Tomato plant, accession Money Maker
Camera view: horizontal (90 deg, fisheye); turntable rotation: 150 degrees
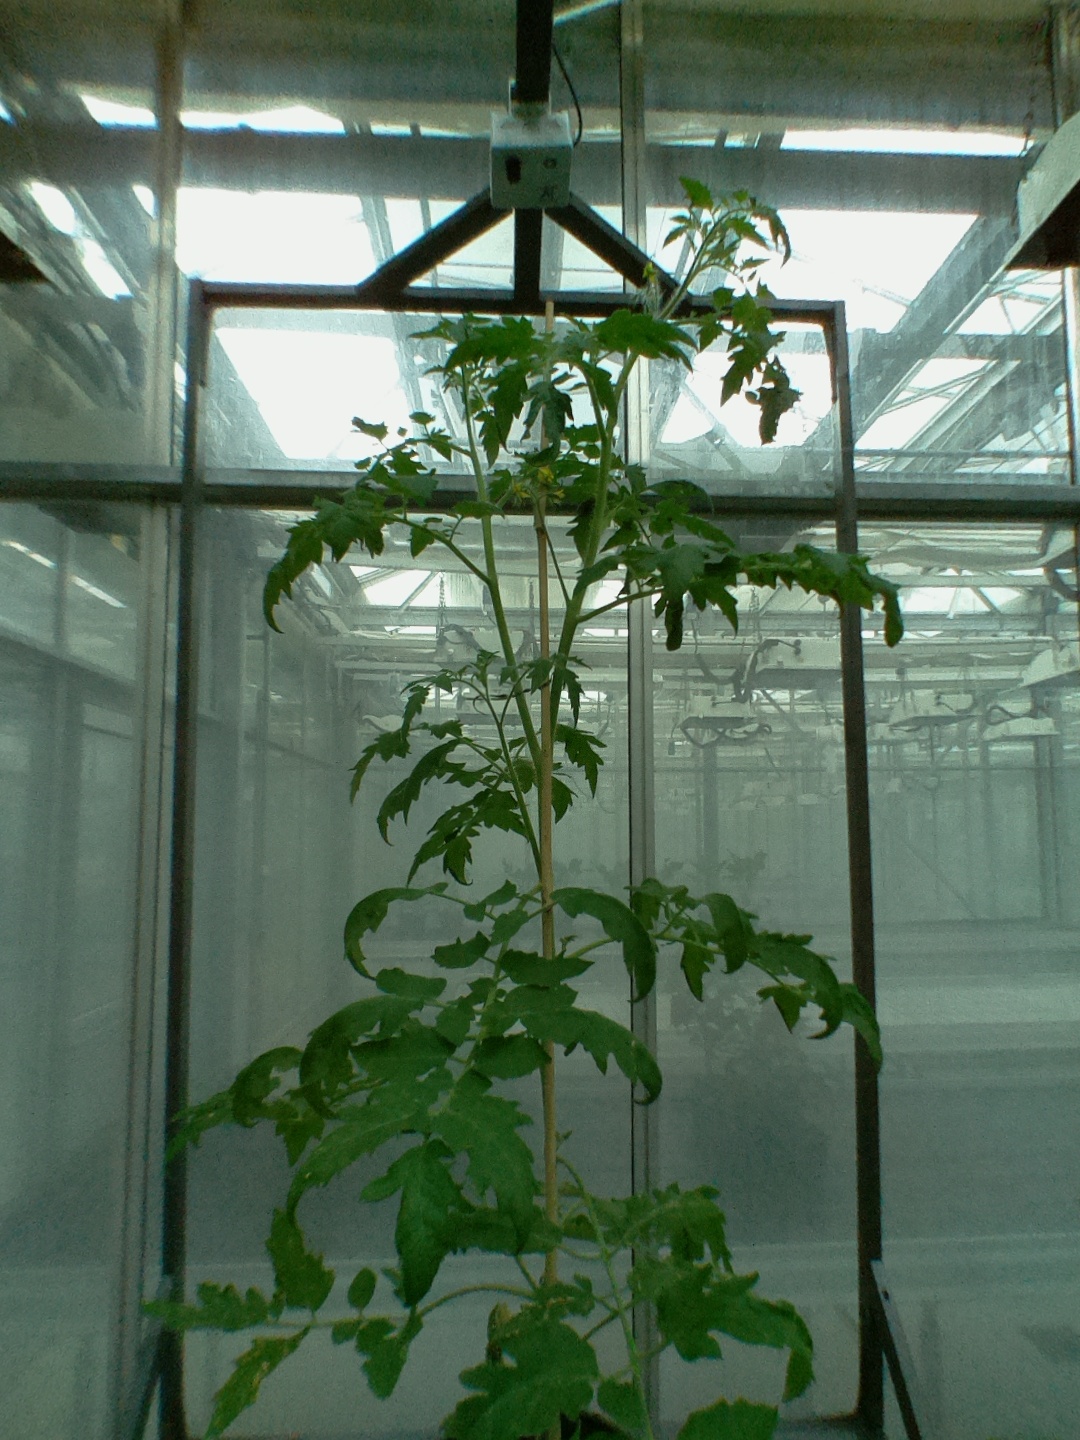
BBCH growth stage 65: Full flowering, 50%-60% of flowers open, first petals falling